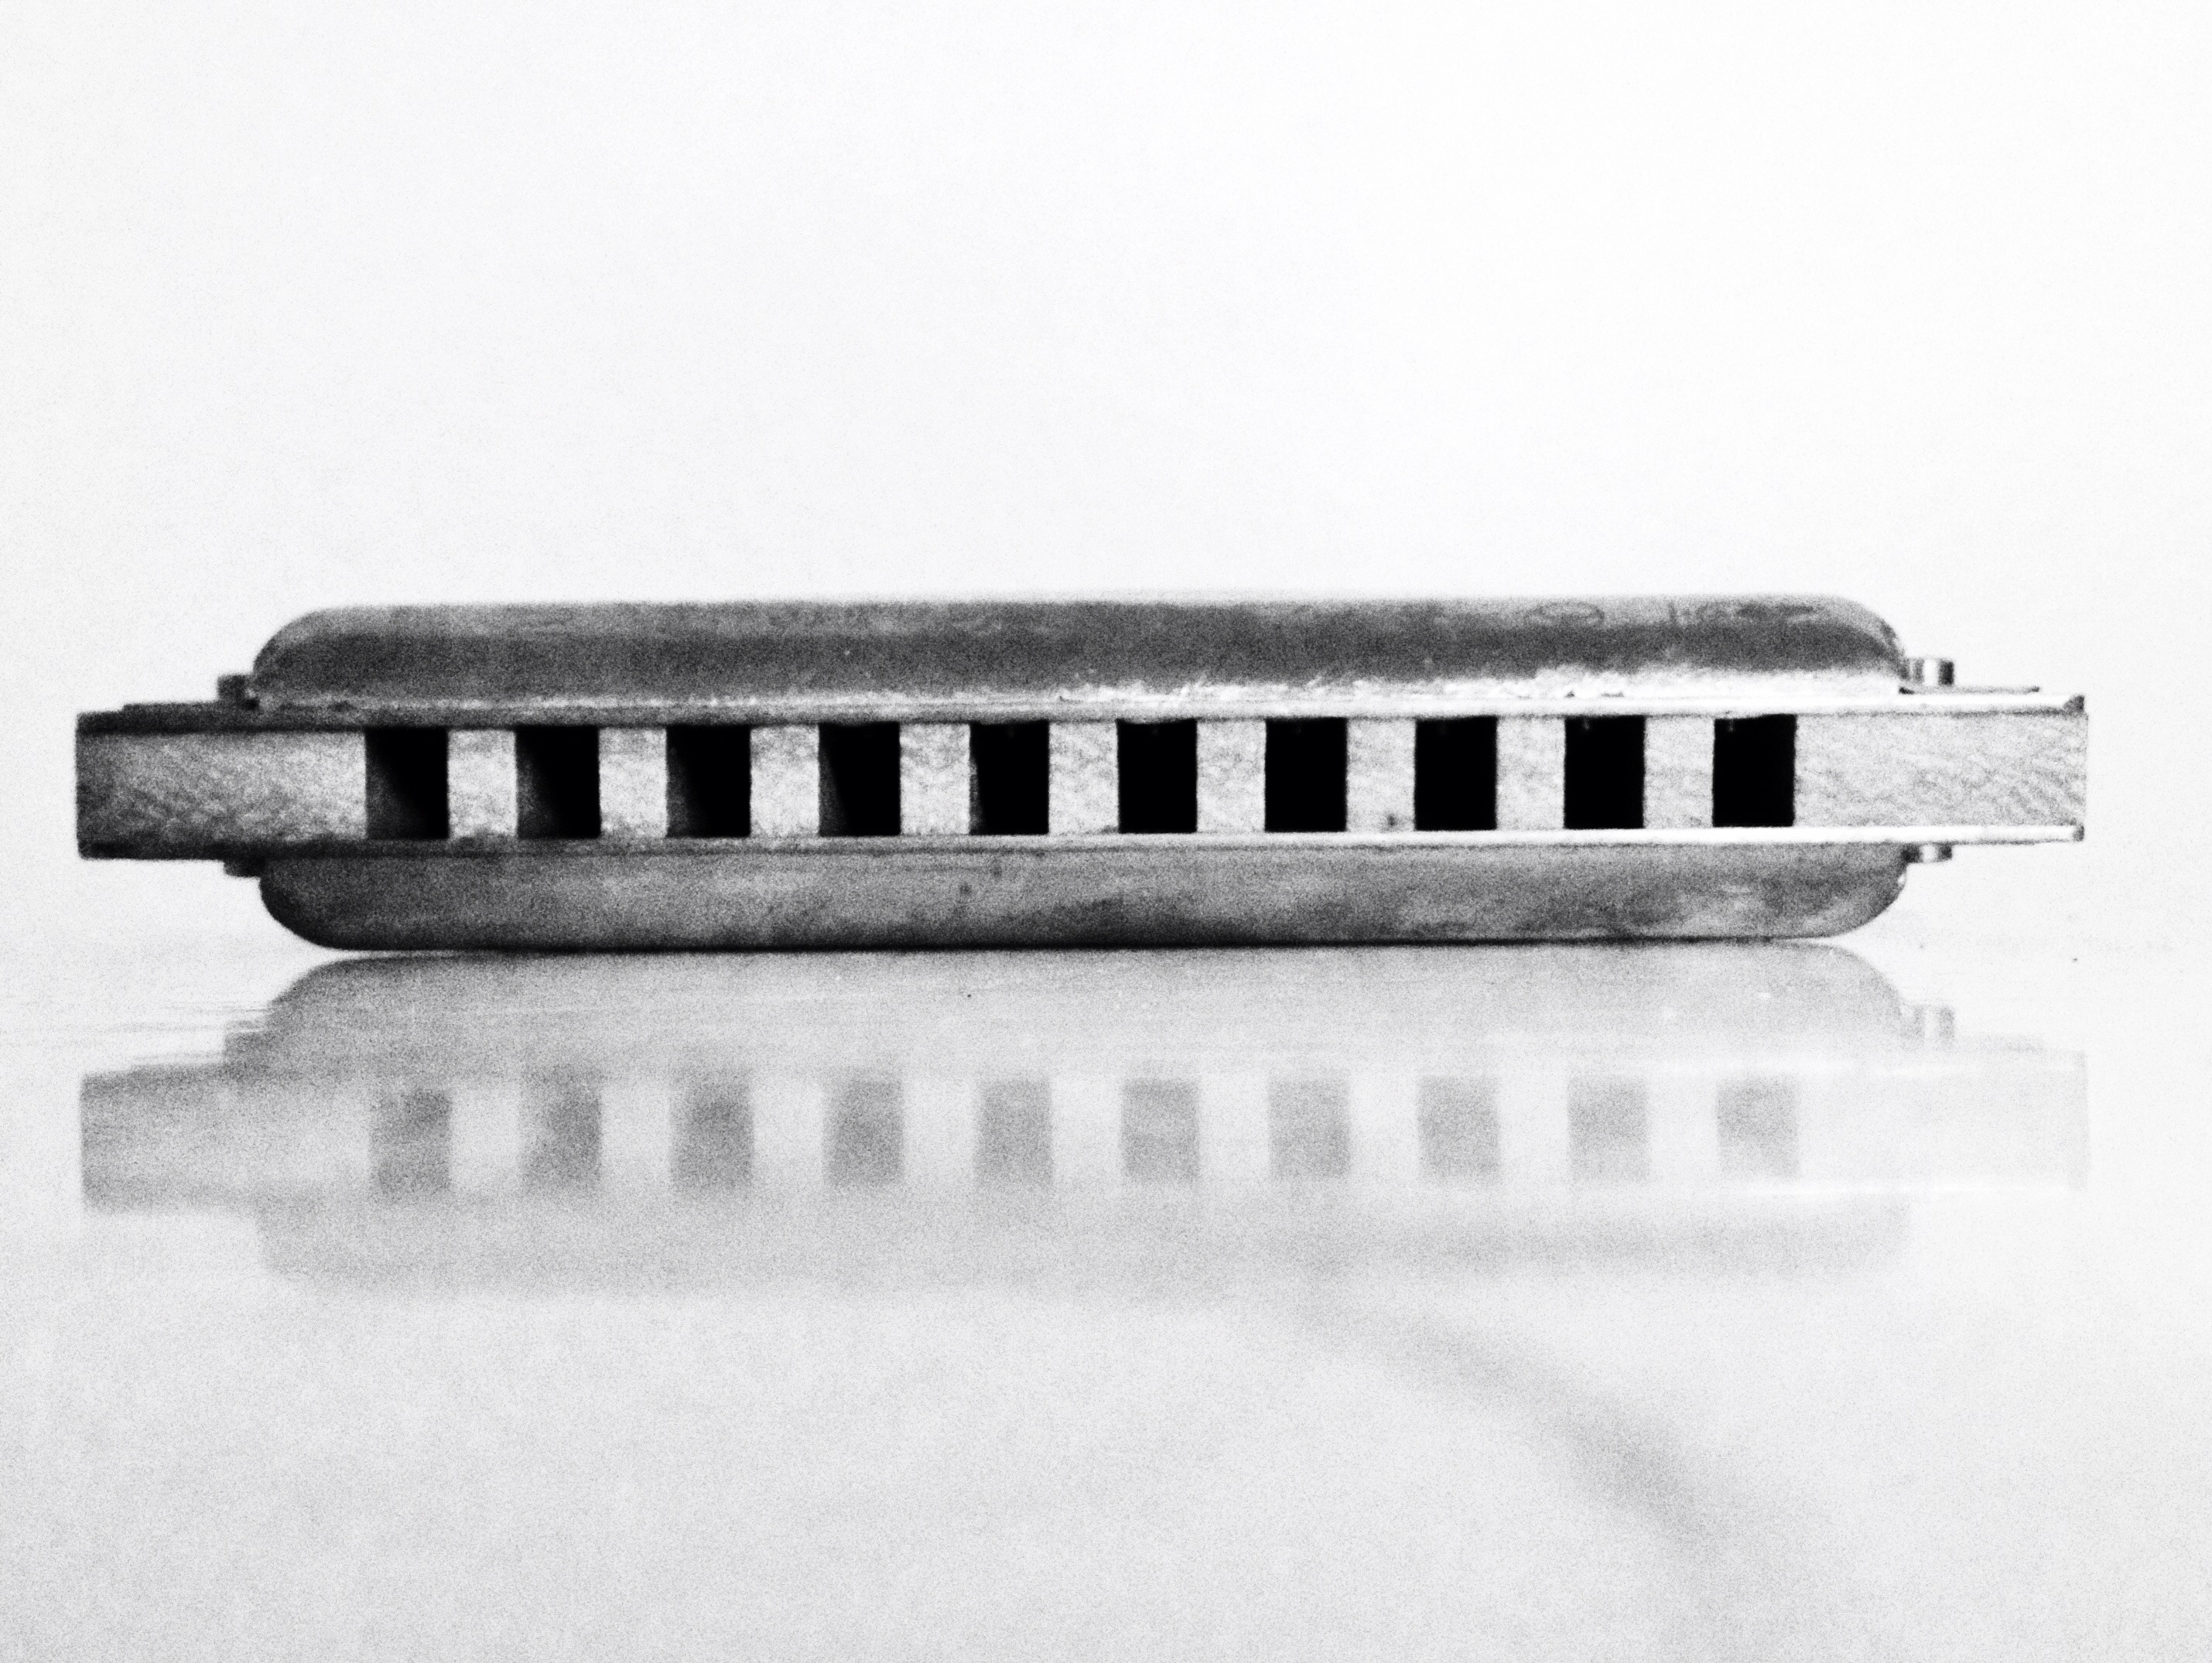
musical instrument, woodwind instrument